Knapping

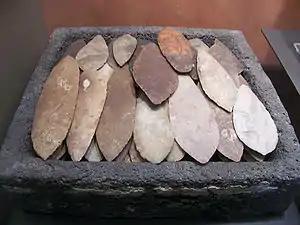
Aztec stone knives

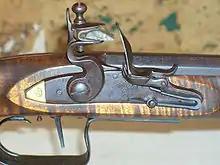
A gun-flint mounted in the jaws of a flintlock musket

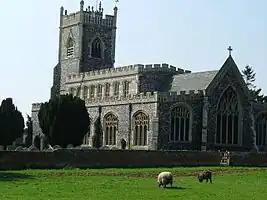
Knapped flint walls and flushwork at the church of Stratford St. Mary

In cultures that have not adopted metalworking technologies, the production of stone tools by knappers is common, but in modern cultures the making of such tools is the domain of experimental archaeologists and hobbyists. Archaeologists usually undertake the task so that they can better understand how prehistoric stone tools were made.